Archingeay

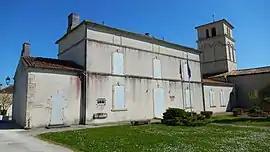
The town hall in Archingeay

Archingeay is a commune in the Charente-Maritime department in the Nouvelle-Aquitaine region of southwestern France.